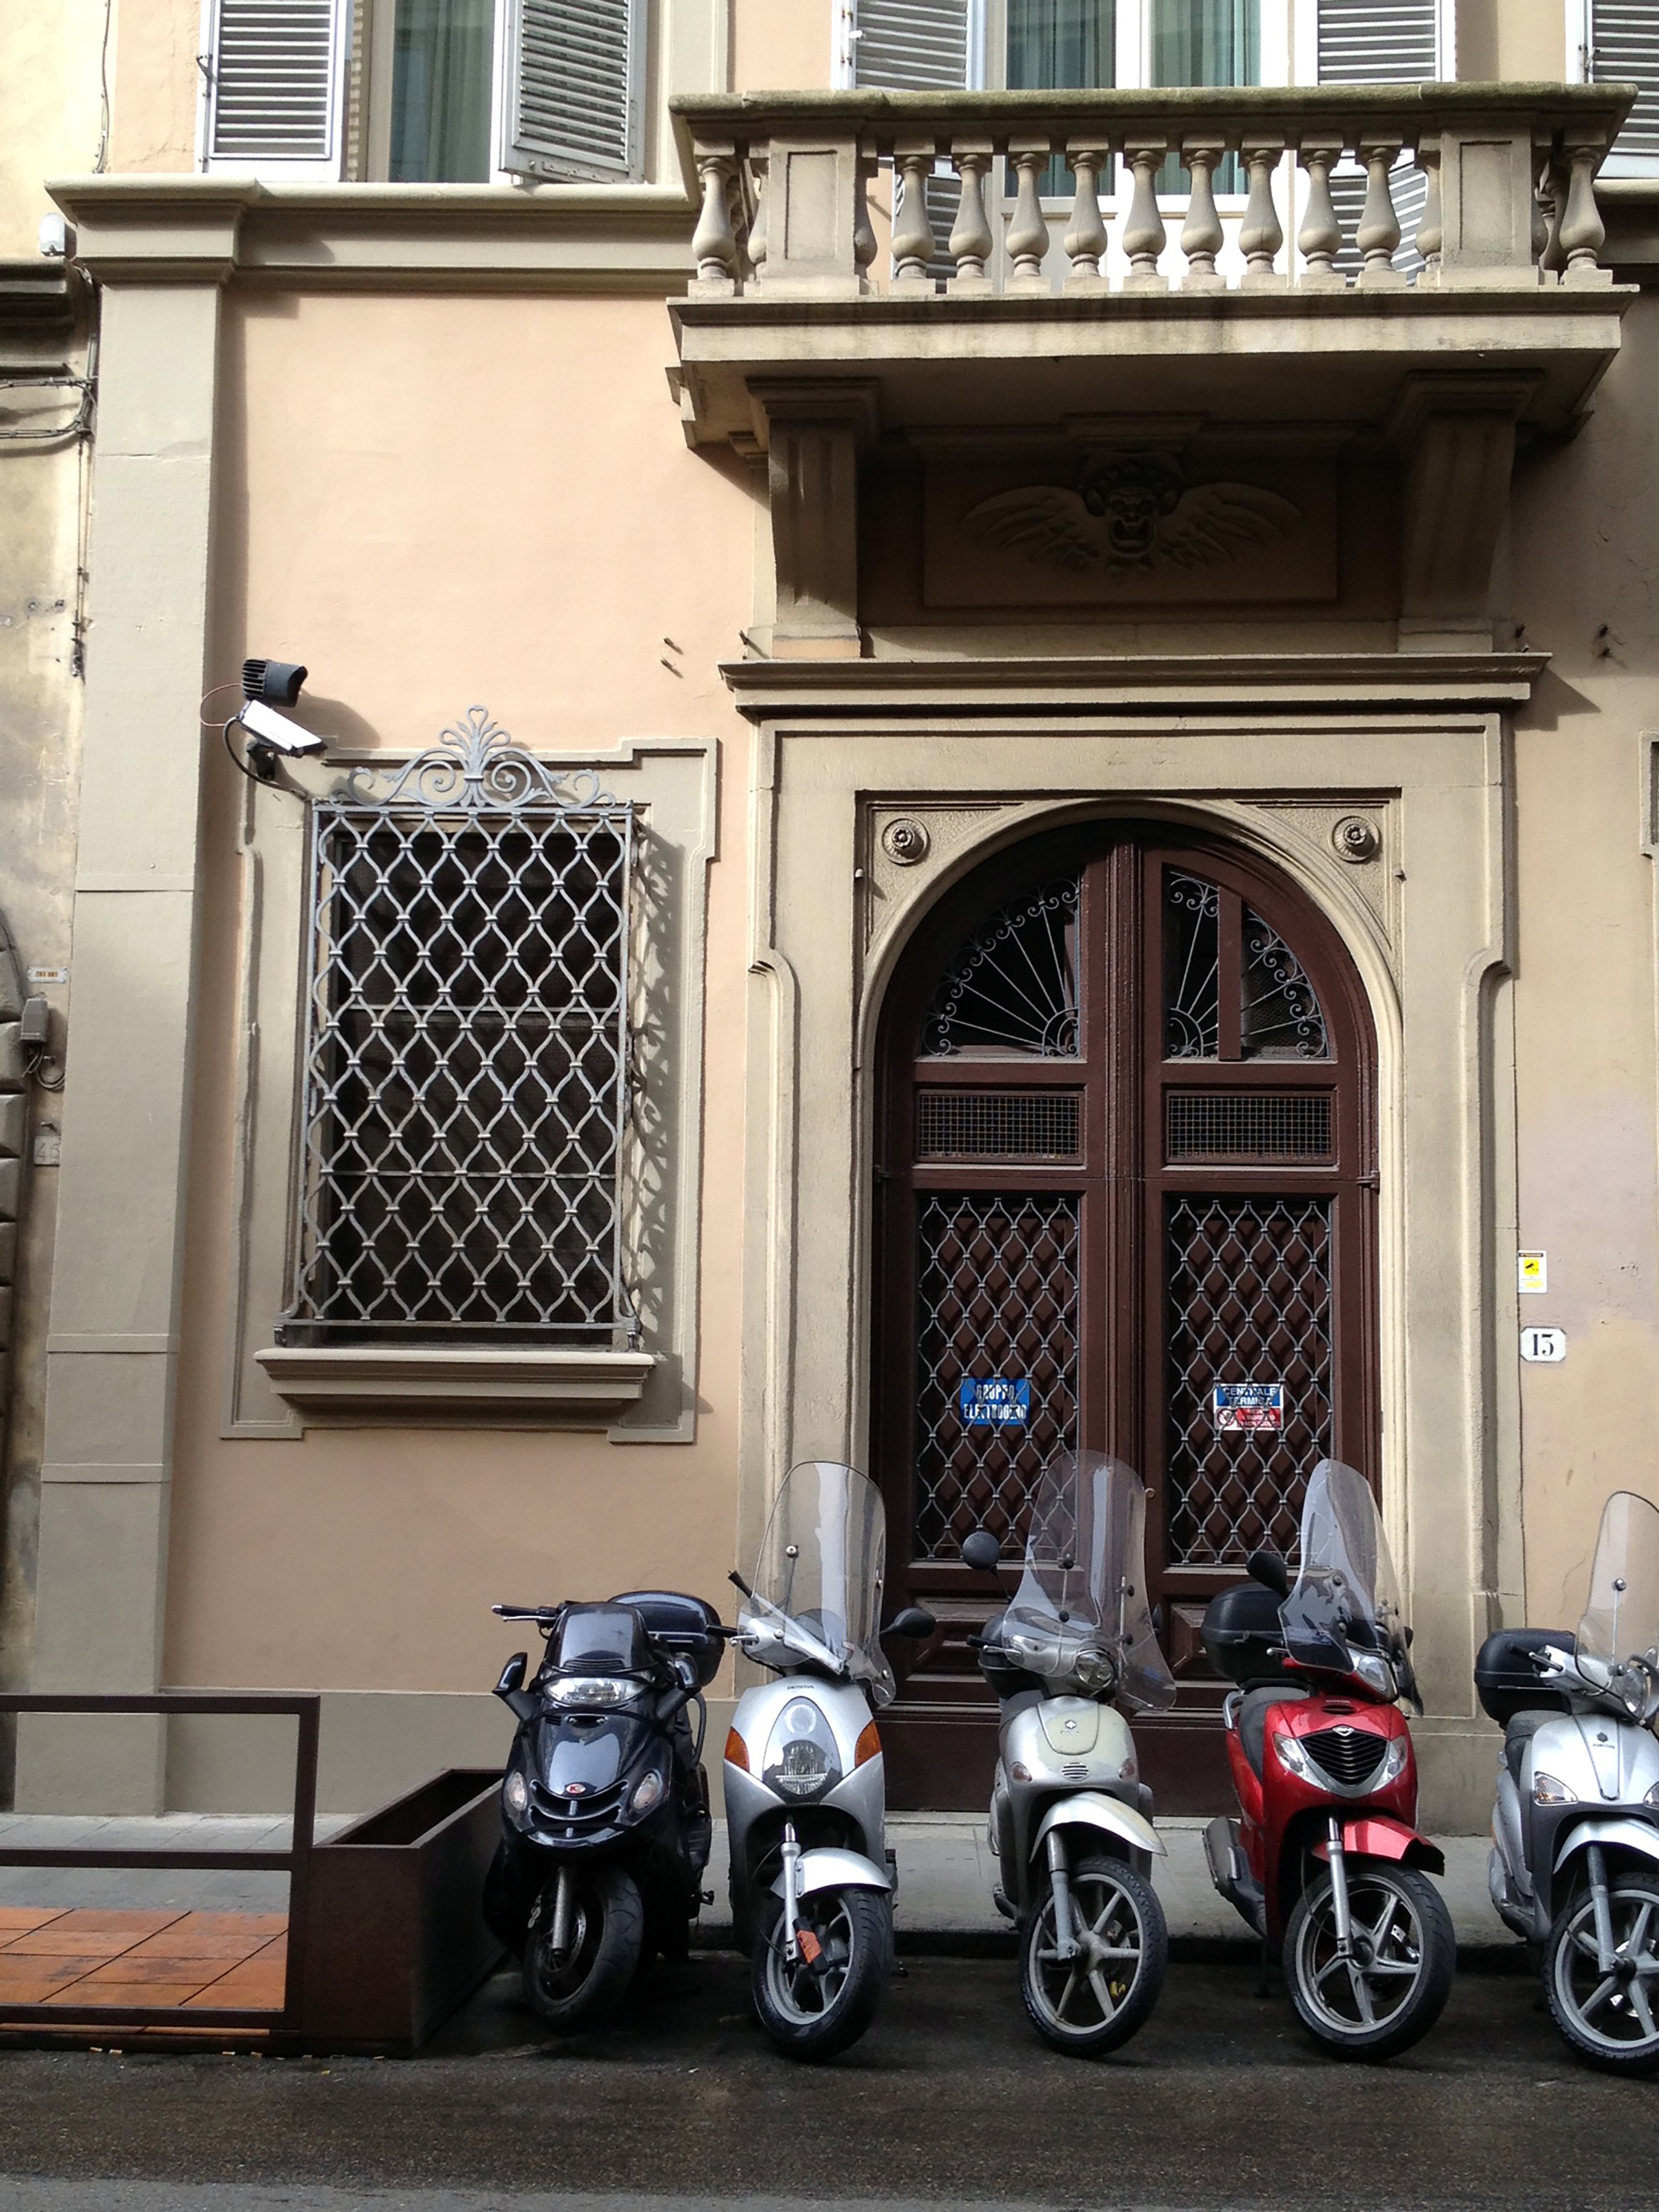
road, street, car, vintage, window, city, urban, vacation, travel, europe, vehicle, motorcycle, facade, door, parked, scooters